Mohammad Mosaddegh

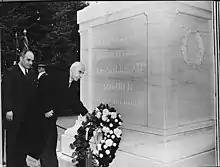
Mosaddegh at the Tomb of the Unknown Soldier in Arlington National Cemetery in Virginia, 1951

In March 1953, Secretary of State John Foster Dulles directed the CIA, which was headed by his younger brother Allen Dulles, to draft plans to overthrow Mossadegh. On 4 April 1953, Dulles approved $1 million to be used "in any way that would bring about the fall of Mosaddegh". Soon the CIA's Tehran station started to launch a propaganda campaign against Mossadegh. Finally, according to "The New York Times", in early June, American and British intelligence officials met again, this time in Beirut, and put the finishing touches on the strategy. Soon afterward, according to his later published accounts, the chief of the CIA's Near East and Africa division, Kermit Roosevelt, Jr. the grandson of US President Theodore Roosevelt, arrived in Tehran to direct it. In 2000, "The New York Times" made partial publication of a leaked CIA document titled "Clandestine Service History – Overthrow of Premier Mosaddegh of Iran – November 1952 – August 1953".